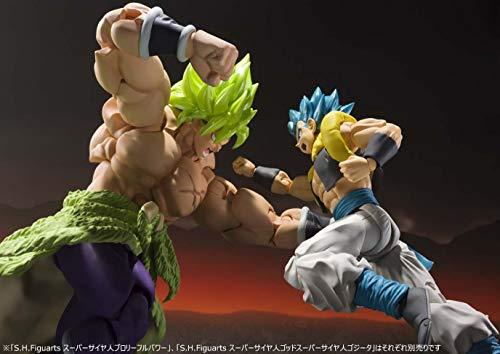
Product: TAMASHII NATIONS Bandai S.H. Figuarts Super Saiyan God Super Saiyan Gogeta Dragon Ball Super: Broly Action Figure
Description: And now he's also slated to appear in the upcoming film "Dragon ball Super: Broly," in a never-before-seen God Super Saiyan form.
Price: $59.99
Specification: ProductDimensions:3x3x6inches|ItemWeight:6.4ounces|ShippingWeight:6.4ounces(Viewshippingratesandpolicies)|ASIN:B07L2DXVL5|Itemmodelnumber:-|Manufacturerrecommendedage:13yearsandup